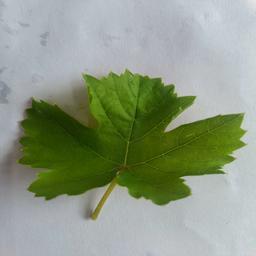
Label: Healthy Leaves